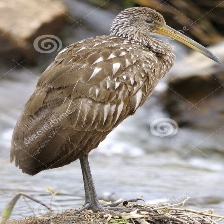
Species: LIMPKIN
Scientific name: ARAMUS GUARAUNA